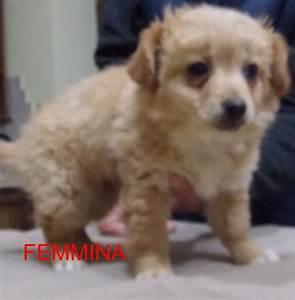
dog